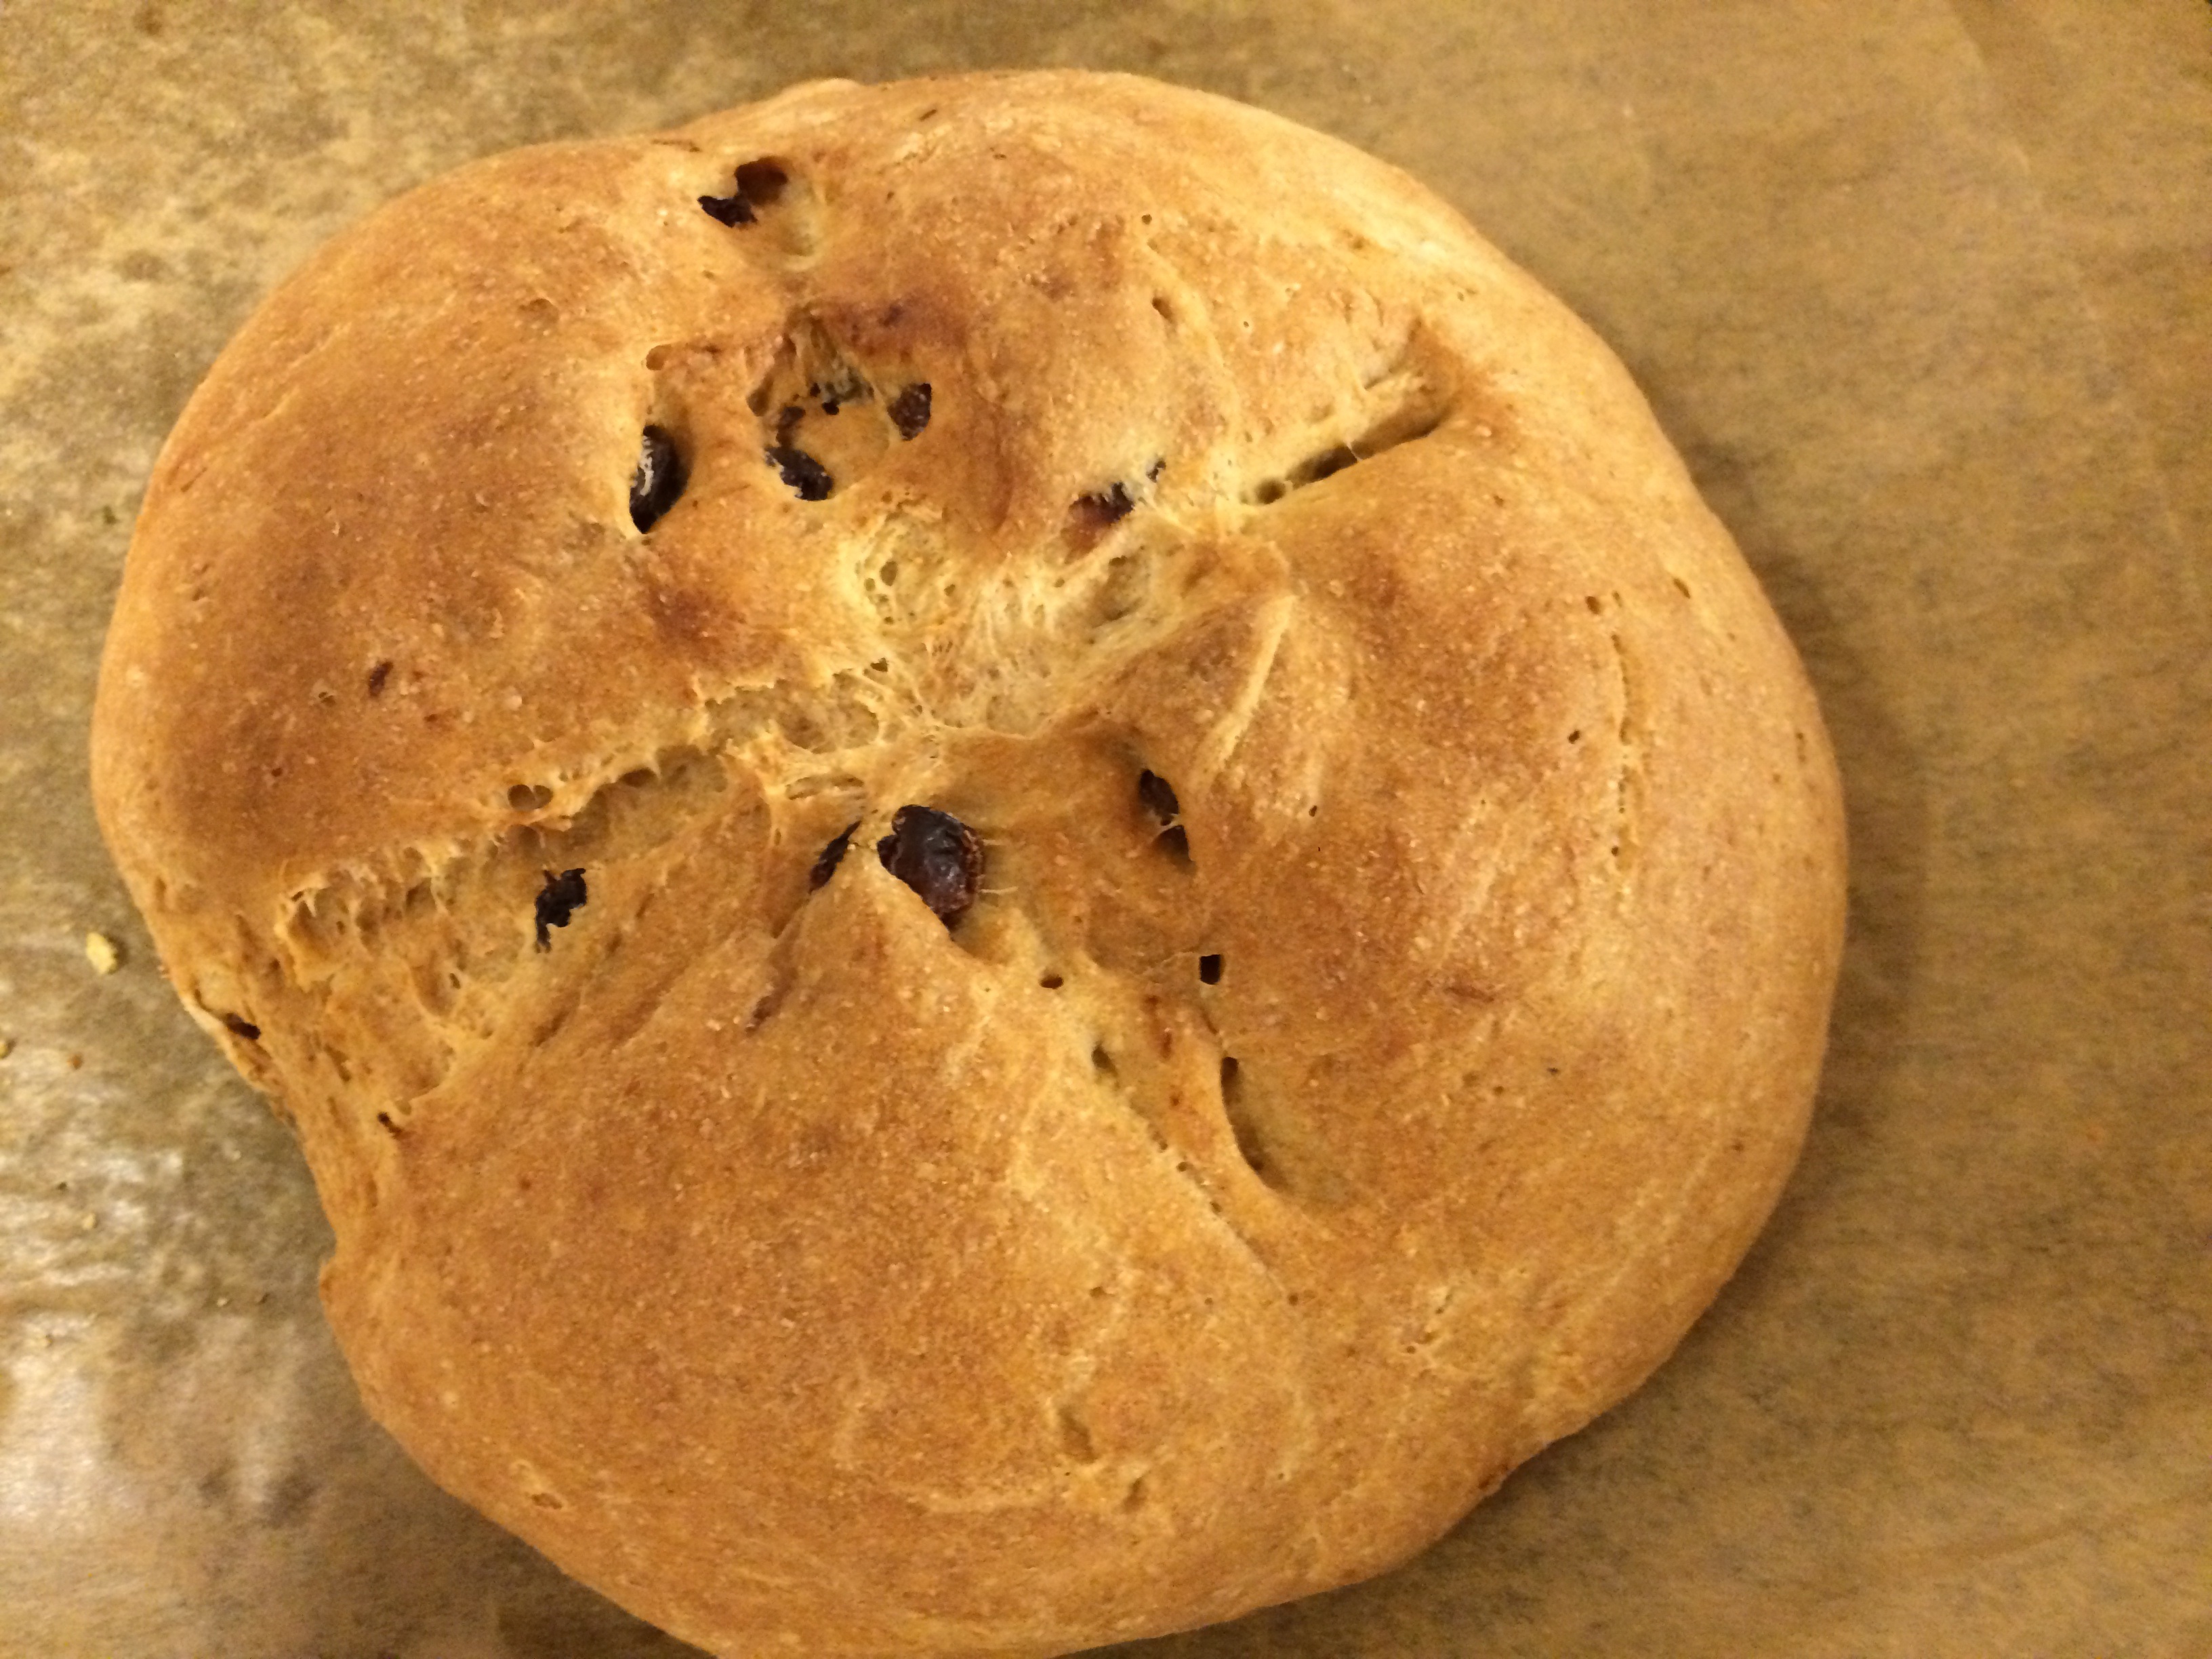
food, produce, baking, snack, eat, homemade, bread, loaf, baked, sourdough, even baked, ciabatta, raisin bread, baked goods, rye bread, grass family, whole grain, yeast bread, easter braid